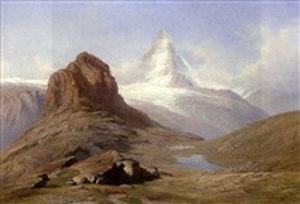
mont cervin
Leberecht Lortet est un peintre français, né à Heidelberg le 30 avril 1828 et mort le 6 novembre 1901 à Oullins.